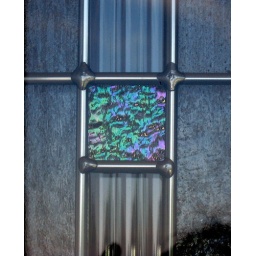
Detail on the glass work around the front door